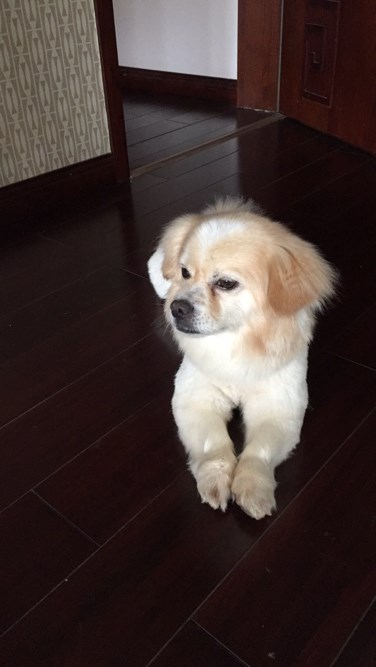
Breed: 1936-n000005-Pomeranian